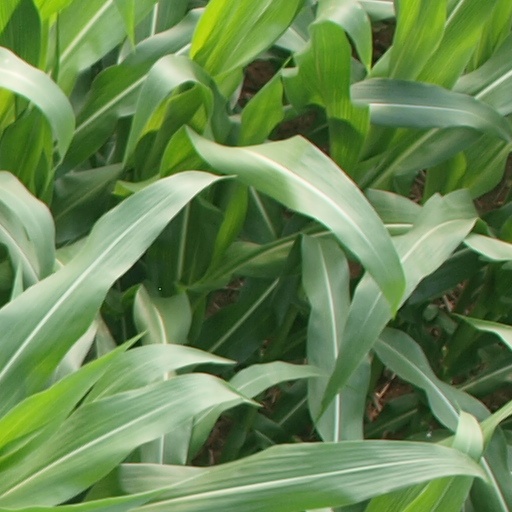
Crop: maize; corn